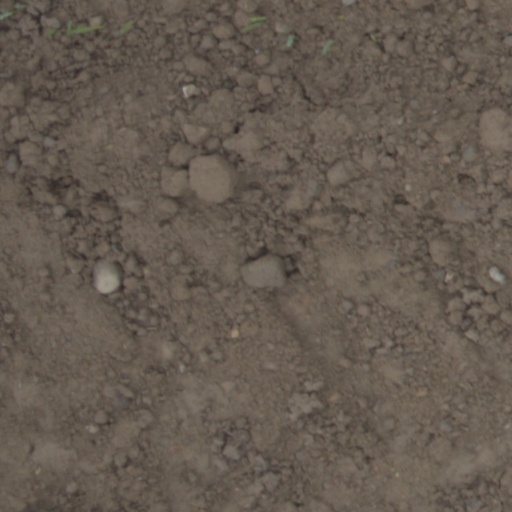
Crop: wheat